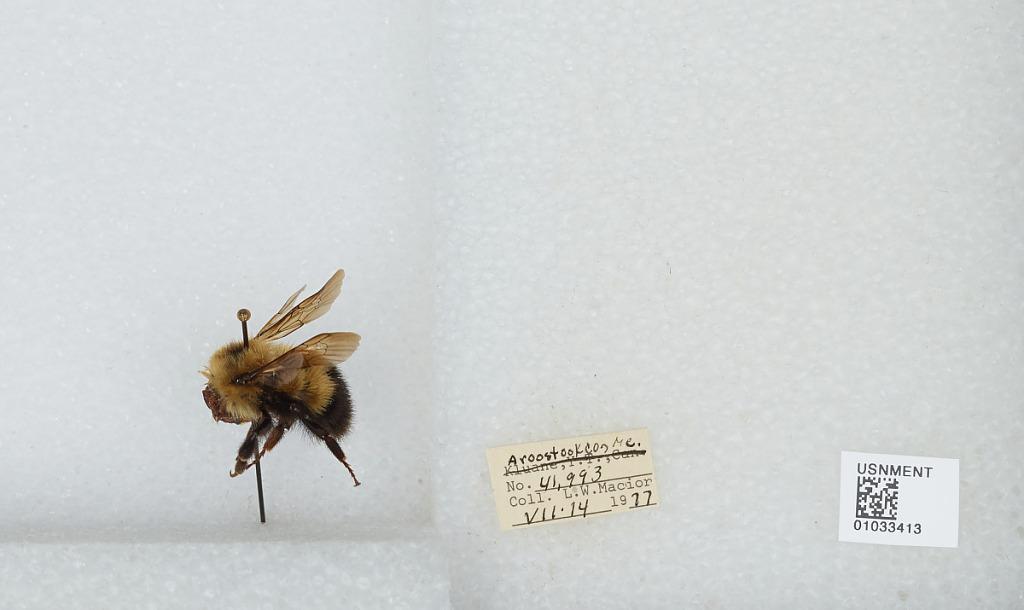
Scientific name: Bombus (Pyrobombus) vagans vagans Smith
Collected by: L. Macior
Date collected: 1977-7-14
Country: United States
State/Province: Maine
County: Aroostook
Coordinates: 46.65, -68.58